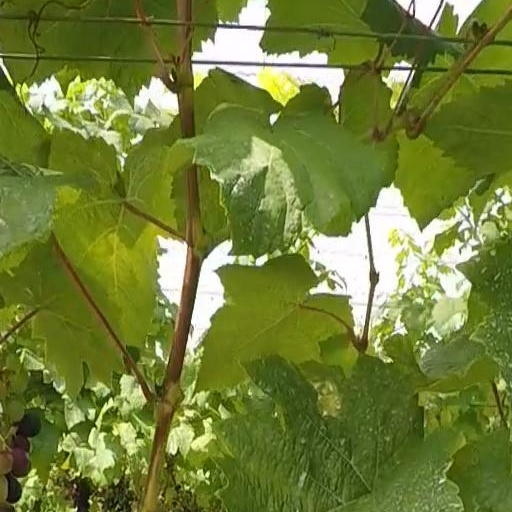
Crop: grape